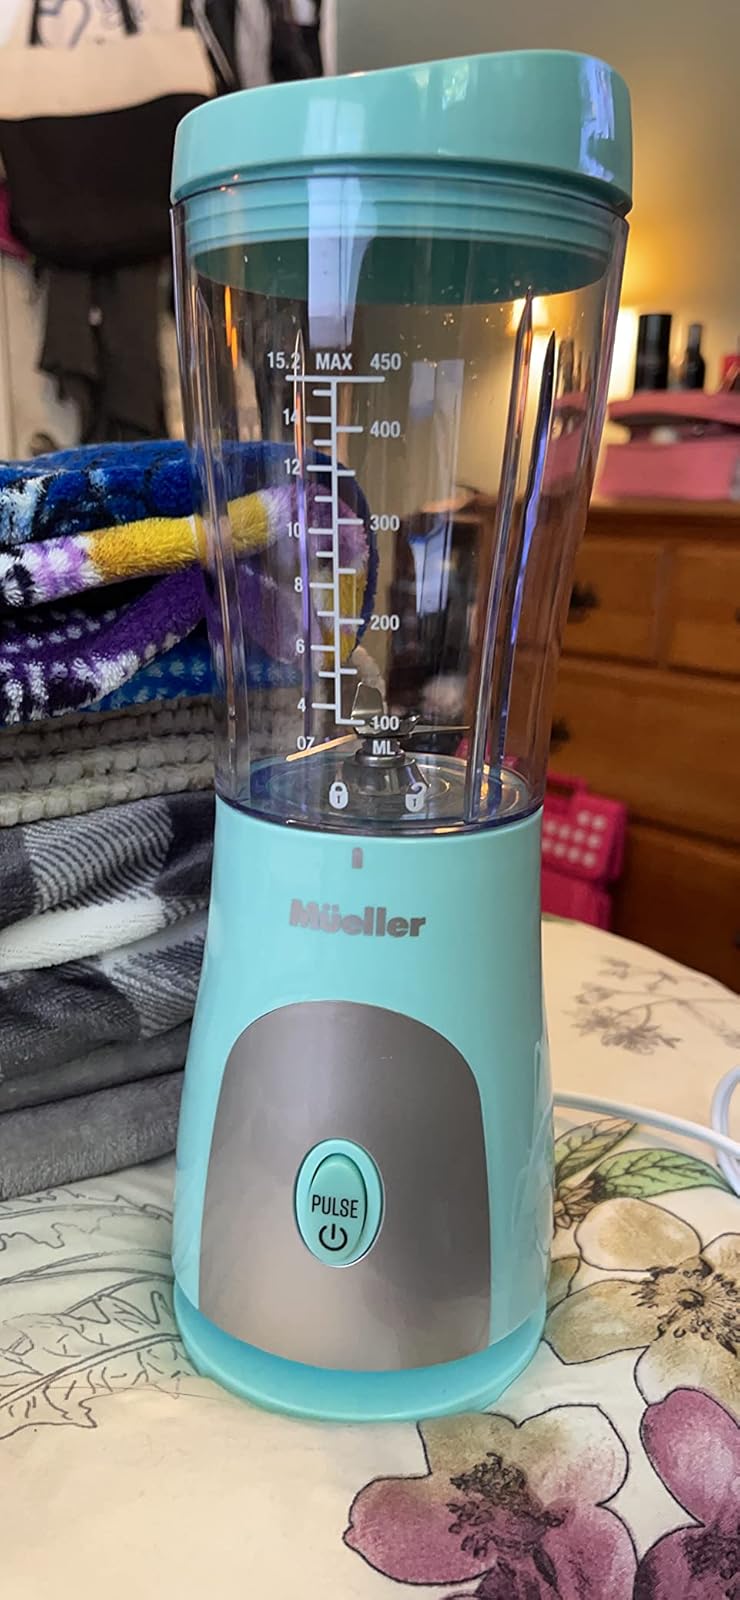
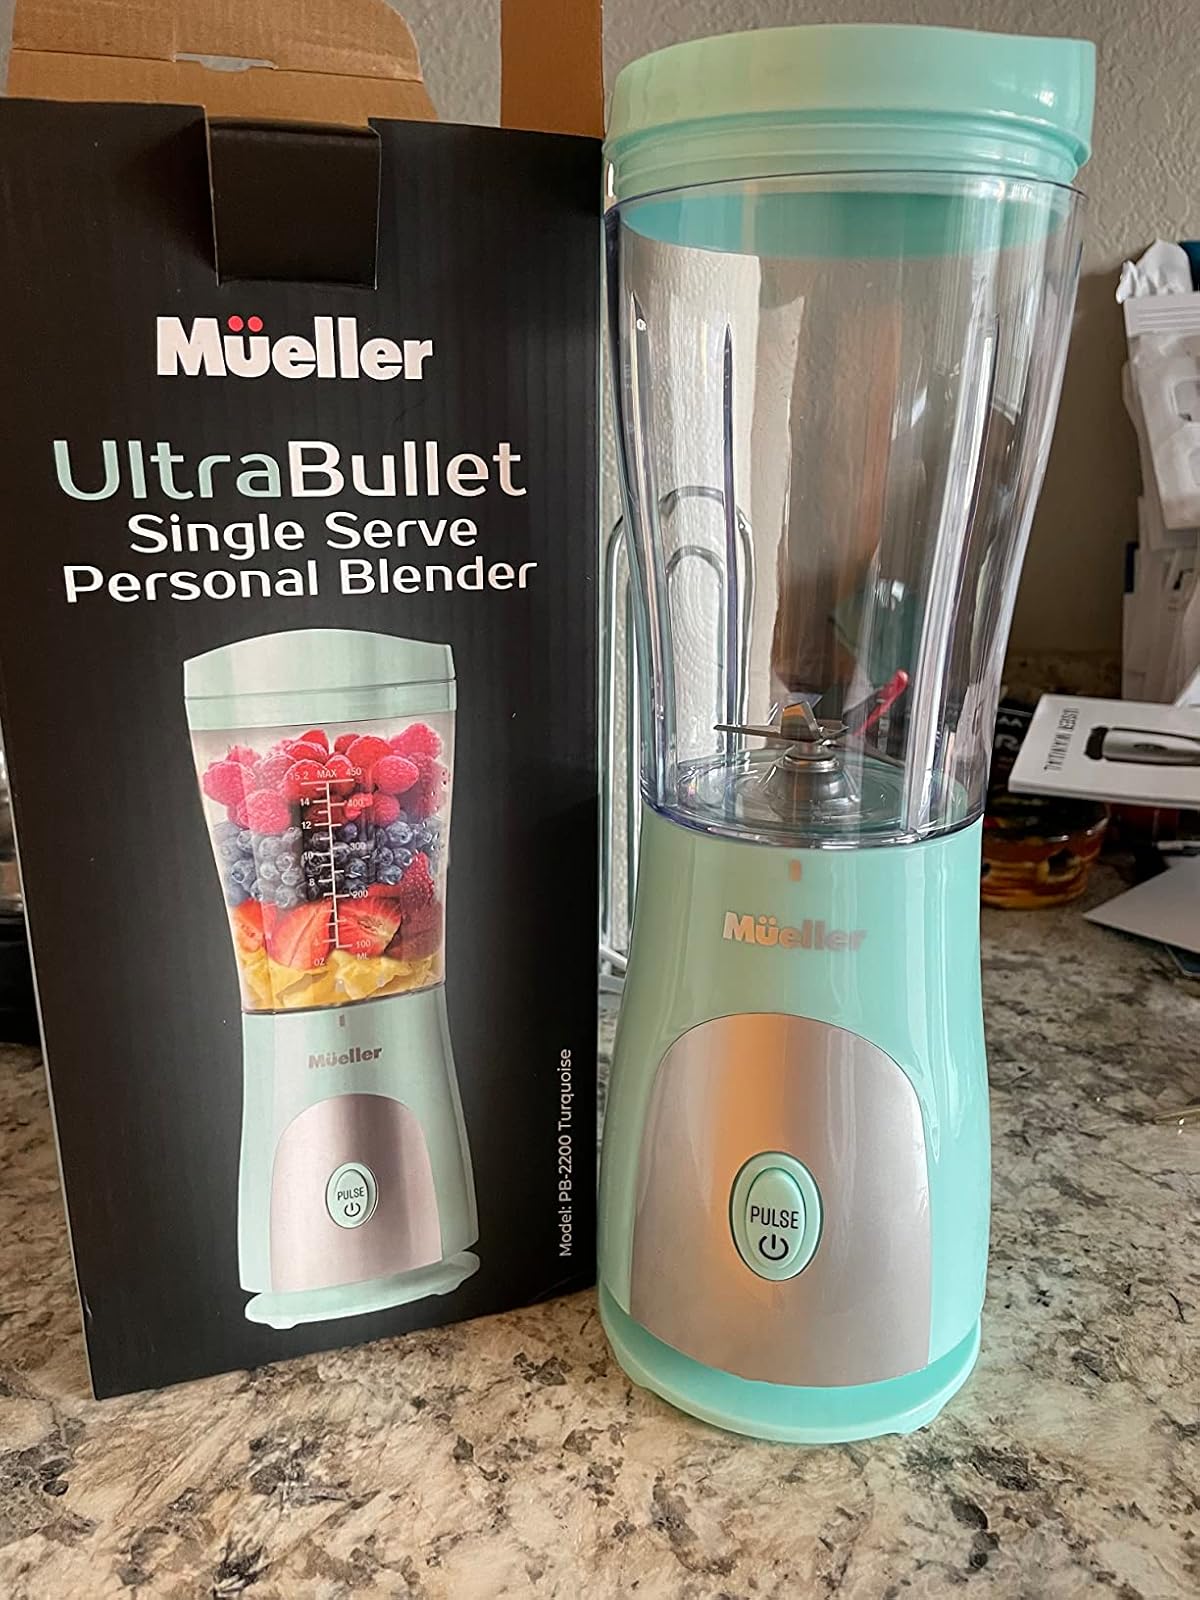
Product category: items_blender
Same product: yes